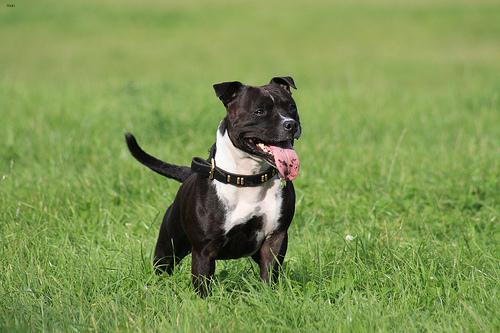
Breed: staffordshire bull terrier